Andie MacDowell

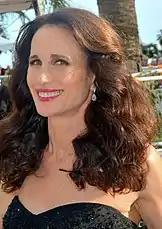
MacDowell in Cannes in 2017

In 2000, MacDowell starred in the war drama film "Harrison's Flowers". The film received mixed reviews, but Roger Ebert praised her performance writing: "Andie MacDowell is a sympathetic actress who finds plausible ways to occupy this implausible role." The following year she starred in two romantic comedy films: "Town & Country" alongside Warren Beatty and Diane Keaton, and received star-billing in "Crush". After 12 release date changes, "Town & Country" was released in theaters on April 27, 2001, nearly three years after filming began, receiving negative reviews from critics and was one of the biggest box office flops in American film history, grossing a little over $10 million worldwide from a $105 million budget.